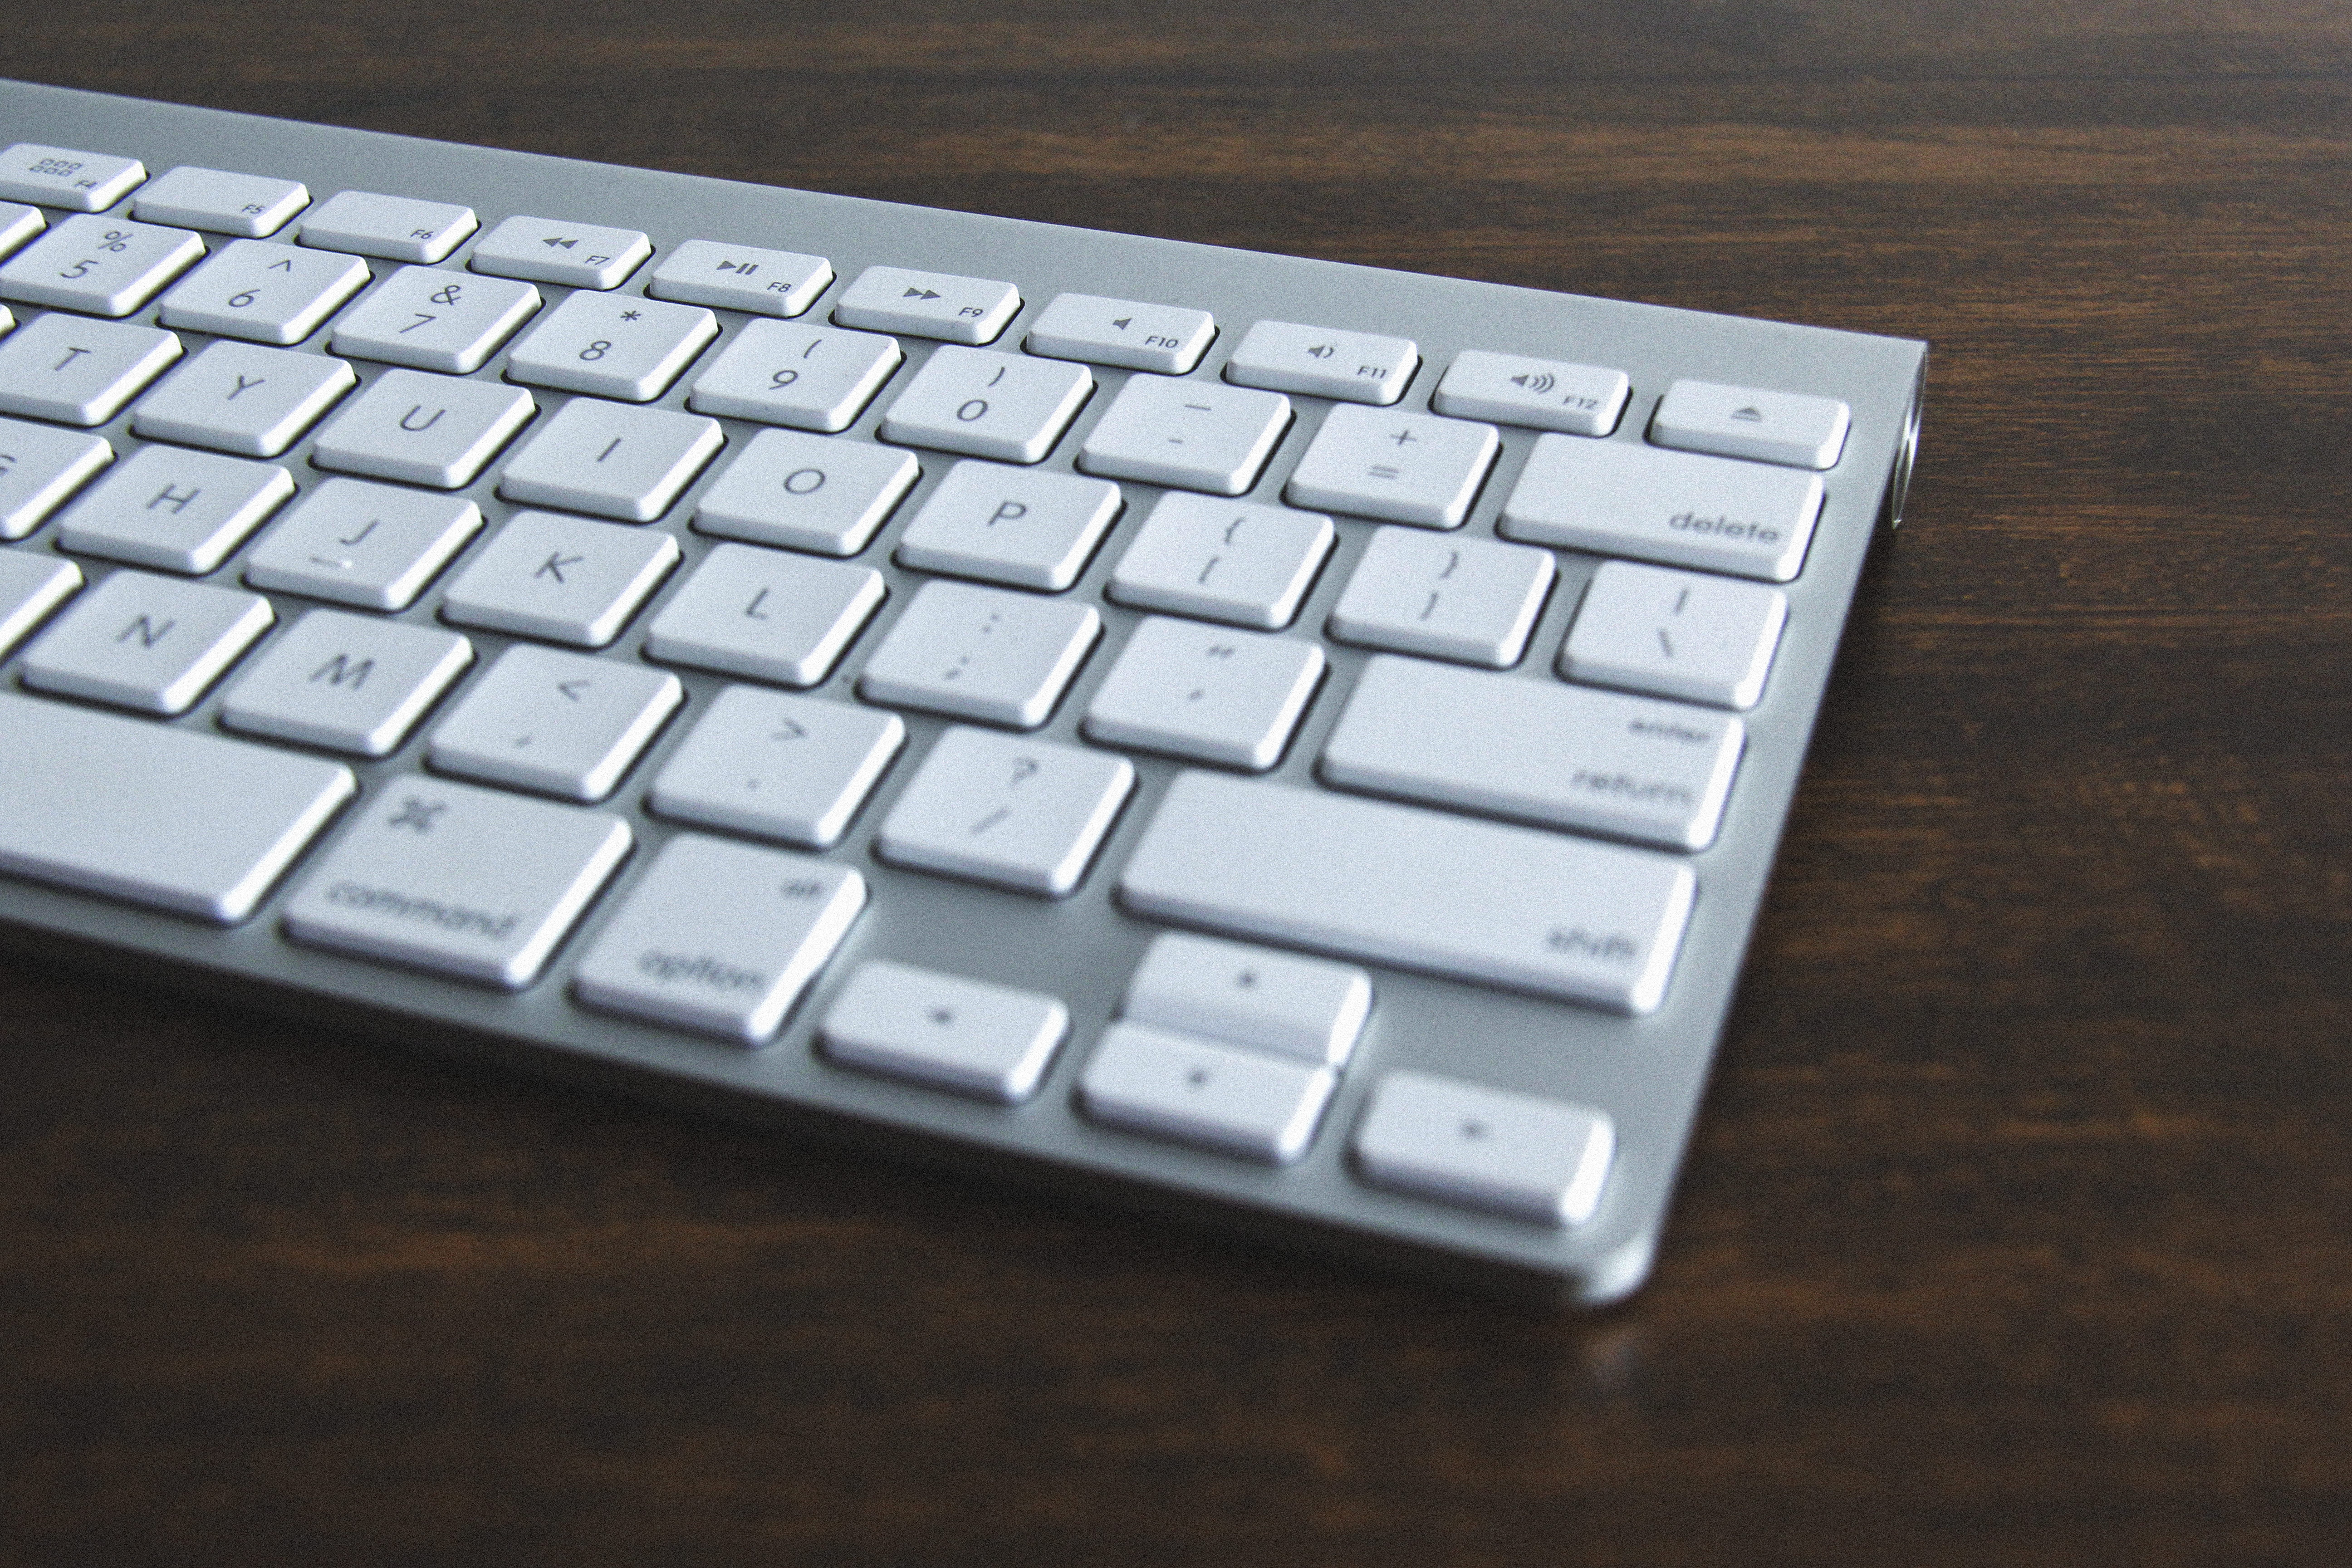
laptop, desk, blur, keyboard, technology, equipment, still life, close up, font, focus, electronics, multimedia, wireless, computer keyboard, electronic device, computer hardware, musical keyboard, electronic keyboard, laptop replacement keyboard